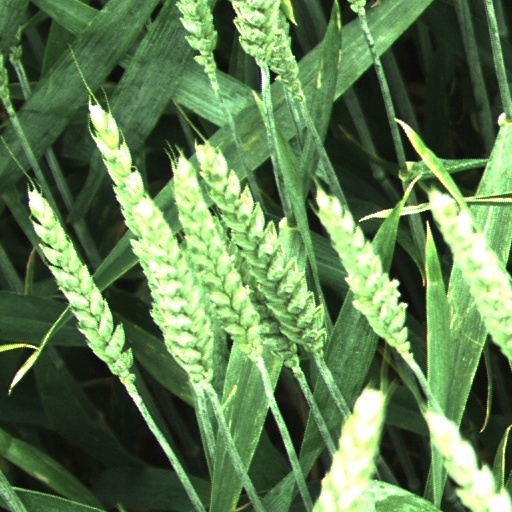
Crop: wheat